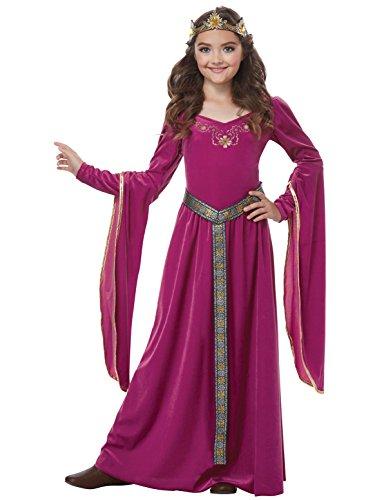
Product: Medieval Princess Girls Costume
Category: Clothing, Shoes & Jewelry | Costumes & Accessories | Kids & Baby | Girls | Costumes
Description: Medium.
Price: $27.24
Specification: ProductDimensions:15x11x1inches|ItemWeight:1.1pounds|ShippingWeight:1.1pounds(Viewshippingratesandpolicies)|ASIN:B01L4OS6X8|Itemmodelnumber:00572|Manufacturerrecommendedage:4-14months